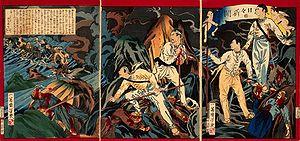
L'Expédition de Taïwan de 1874, habituellement désignée à Taïwan et en Chine continentale sous le nom d'incident de Mudan, était une expédition punitive lancée par les Japonais, à la suite du meurtres de 54 marins du Royaume de Ryūkyū, par des aborigènes Paiwan au Sud-Ouest de Taïwan en décembre 1871. Le succès de cette expédition, qui fut le second déploiement outre-mer, après celui du Royaume de Ryūkyū, de l'Armée impériale japonaise et de la Marine impériale japonaise, a montré la fragilité de l'emprise de la dynastie Qing sur Taïwan et a encouragé davantage l'aventurisme japonais. Diplomatiquement, l'implication entre le Japon et la Chine en 1874 fut résolue par un arbitrage britannique qui confirma la souveraineté japonaise sur les Îles Ryūkyū contestées en 1879.